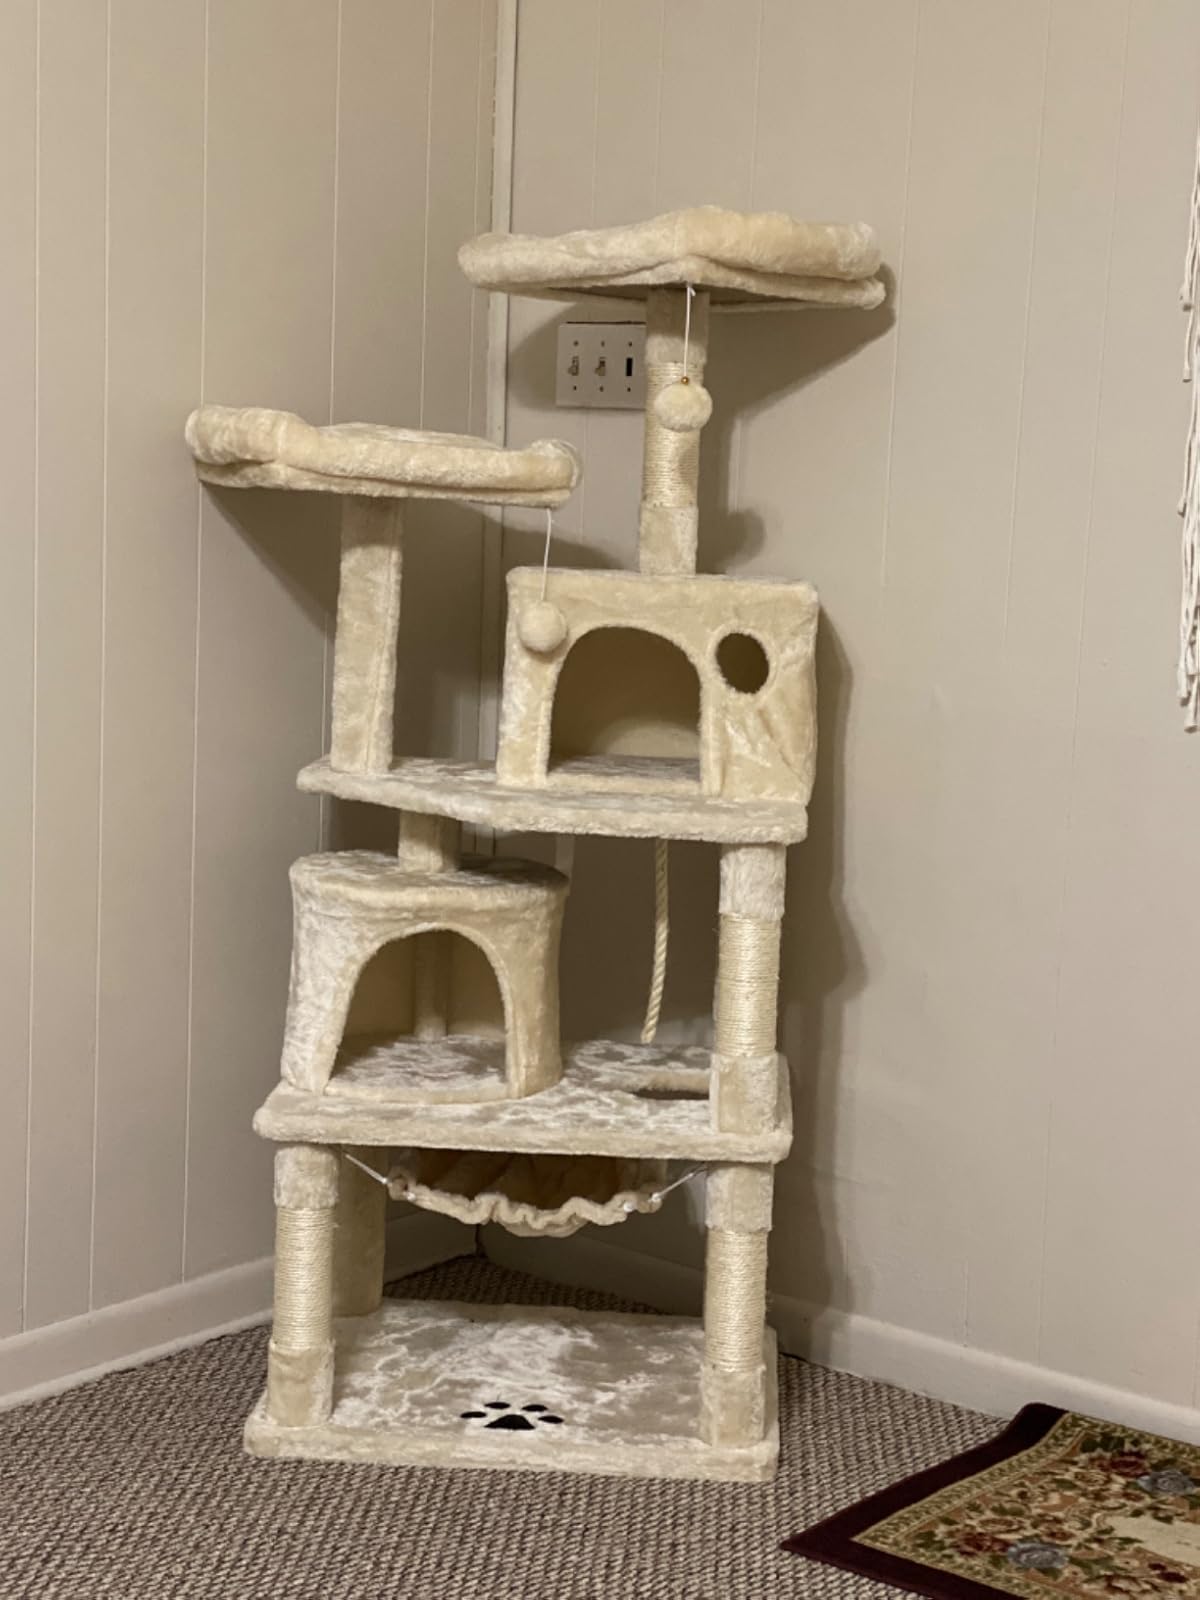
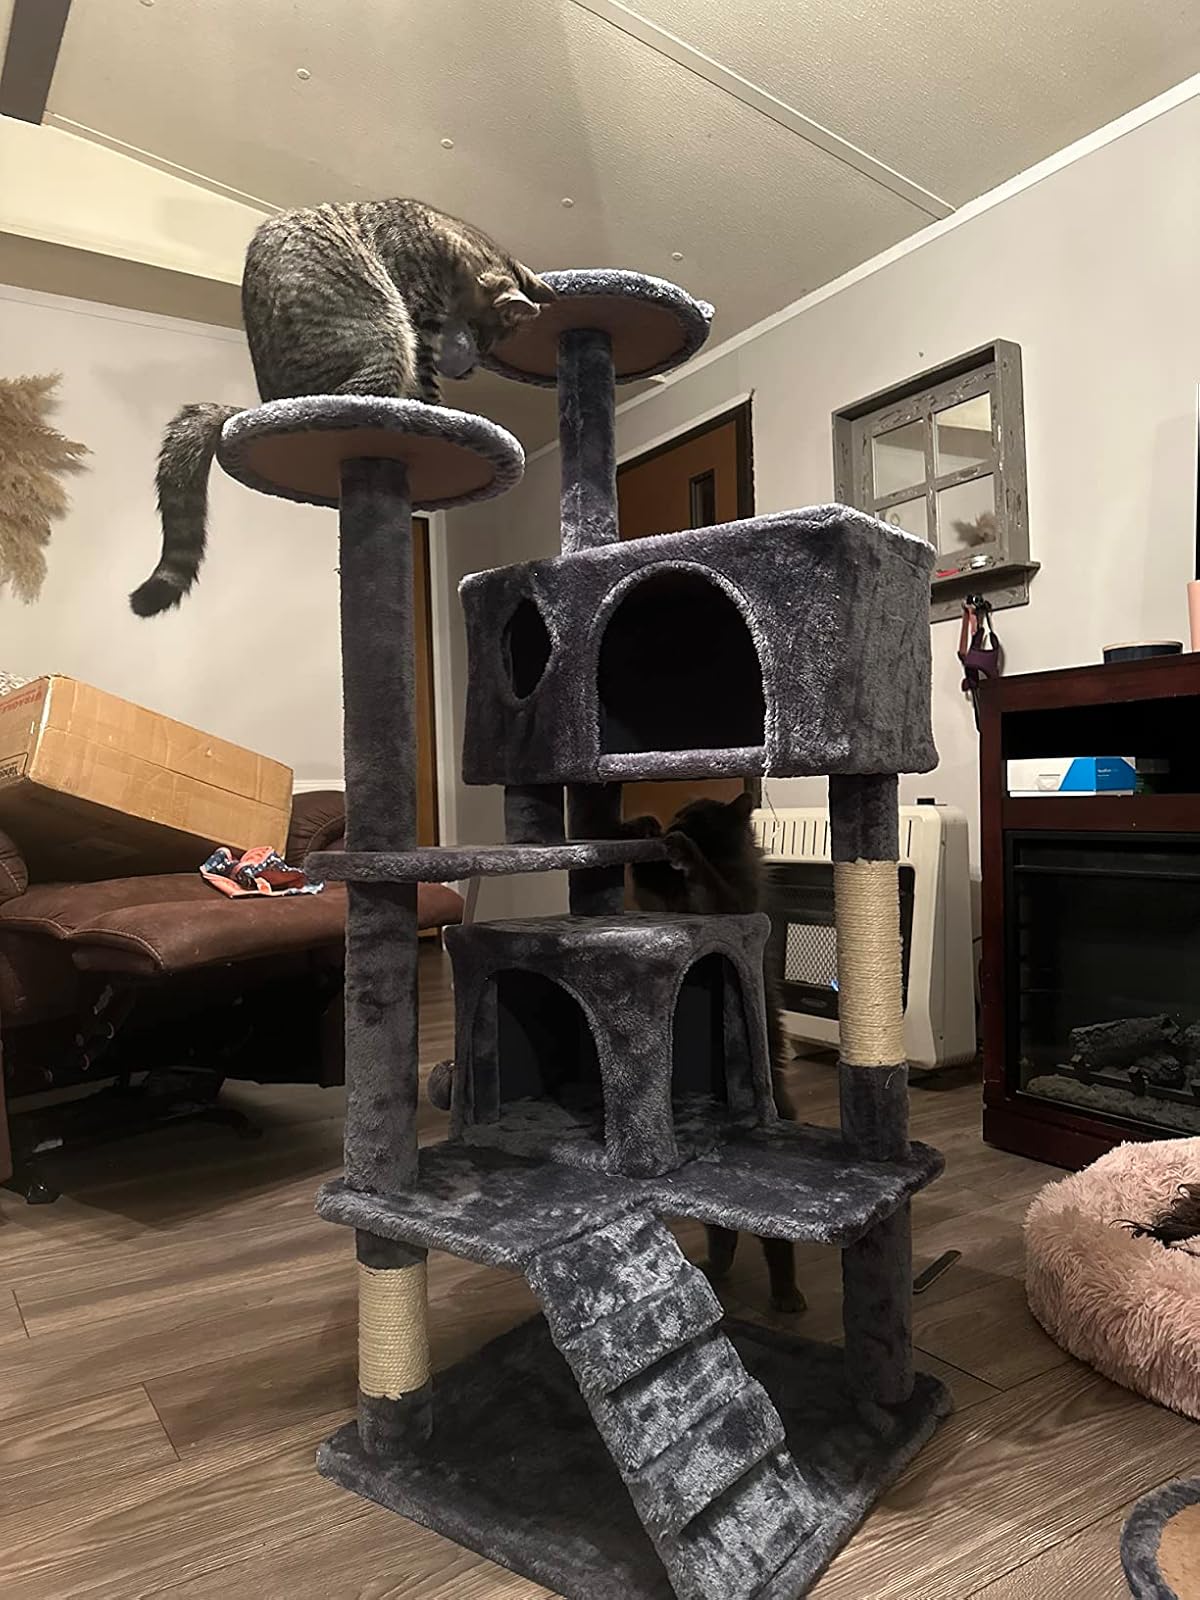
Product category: items_cat tree
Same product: no